Samael

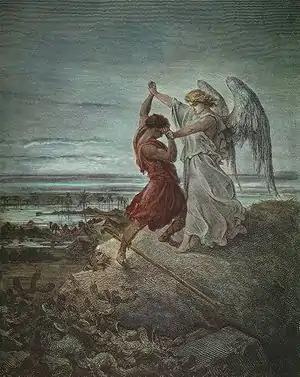
"Jacob Wrestling with the Angel", Gustave Doré (1855)

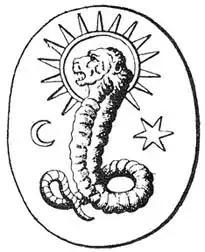
A lion-faced deity found on a Gnostic gem in Bernard de Montfaucon's "L'antiquité expliquée et représentée en figures" may be a depiction of the Demiurge, Samael.

Samael ("Sammāʾēl", "Venom of God"; , "Samsama'il" or , "Samail"; alternatively Smal, Smil, Samil, or Samiel) is an archangel in Talmudic and post-Talmudic tradition; a figure who is the accuser or adversary (Satan in the Book of Job), seducer, and destroying angel (in the Book of Exodus).